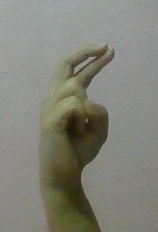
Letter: zay